232nd Infantry Division (Wehrmacht)

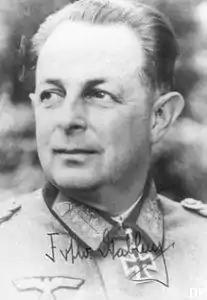
Eccard Freiherr von Gablenz

The 232nd Infantry Division was formed on 26 June 1944 in Wehrkreis IX as a division of the twenty-seventh "Aufstellungswelle". It was formed at "Wildflecken" military exercise base from the "Wildflecken" Shadow Division, which had also been used to replenish the 715th Infantry Division early in the month of June 1944. The 232nd Infantry Division initially consisted of the Grenadier Regiments 1043, 1044 and 1045, as well as the Artillery Regiment 232. The division's only commander throughout its service was Eccard von Gablenz.